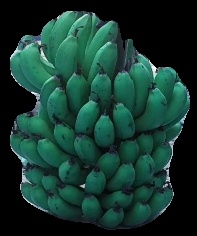
Variety: pachbale
Grade: grade2